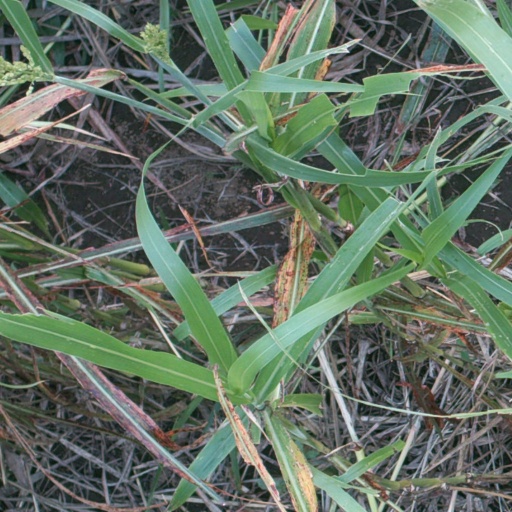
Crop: sorghum